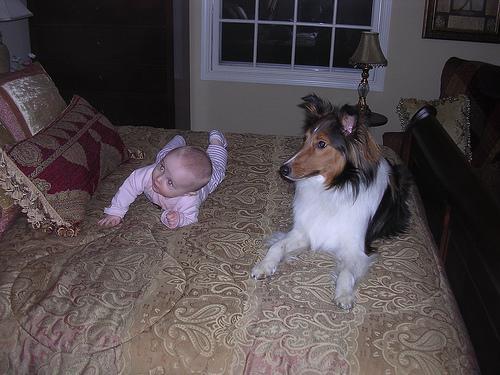
Shetland_sheepdog